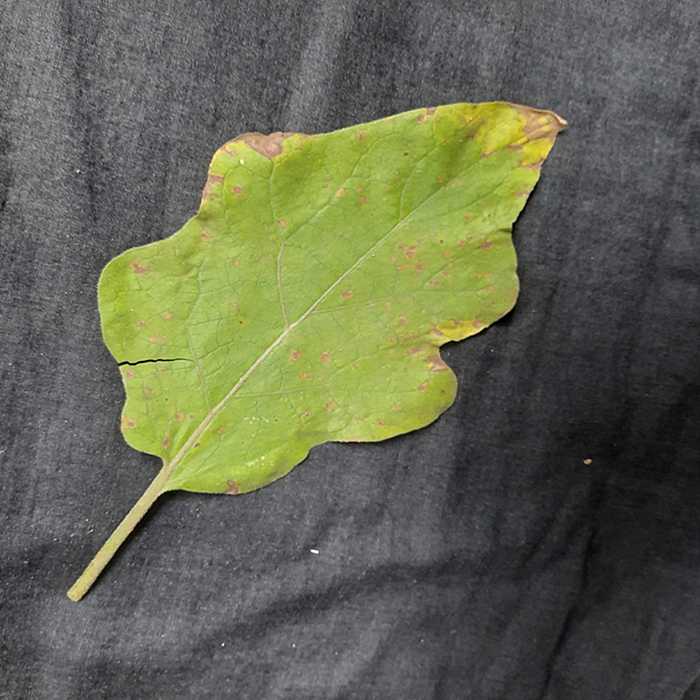
Plant: Eggplant
Label: Eggplant Cercopora leaf spot